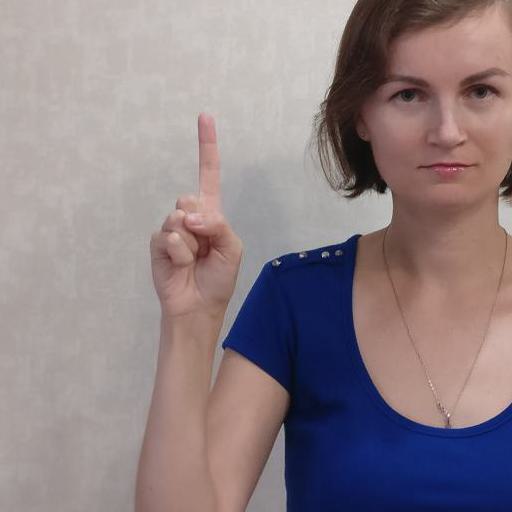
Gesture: one